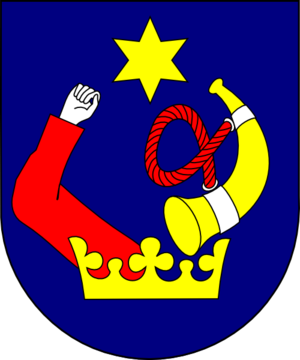
Pál Zsigmond Félix BenjáminSzmrecsanyi, est un prélat hongrois.